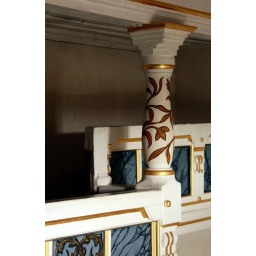
Wooden column in the church of Marisfeld